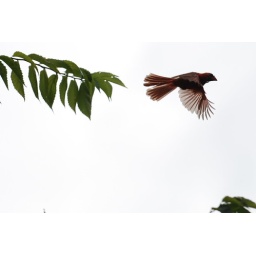
Cardinal in flight against gray sky